Stephen Bishop (singer)

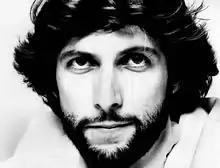
Bishop in 1977

Earl Stephen Bishop (born November 14, 1951) is an American singer-songwriter, actor, and guitarist. His biggest hits include "On and On", "It Might Be You", and "Save It for a Rainy Day". He contributed musically and appeared in many motion pictures including "National Lampoon's Animal House".